Tobacco politics

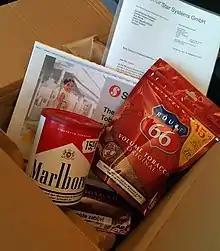
Gift offered by tobacco industry lobbyists to Dutch politician Kartika Liotard in 2013.

Tobacco politics refers to the politics surrounding the use and distribution of tobacco, likewise with regulations.